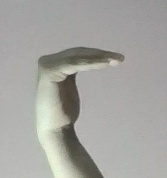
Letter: haa